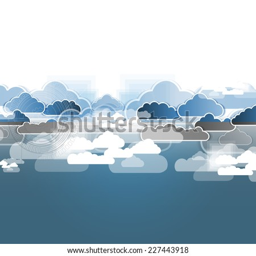
model of integration technology with cloud in the sky .